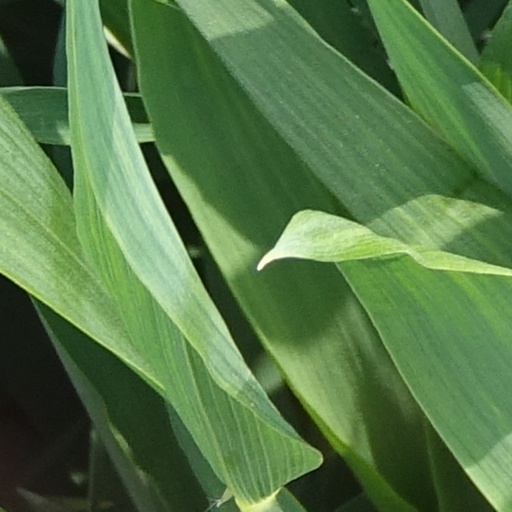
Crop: wheat